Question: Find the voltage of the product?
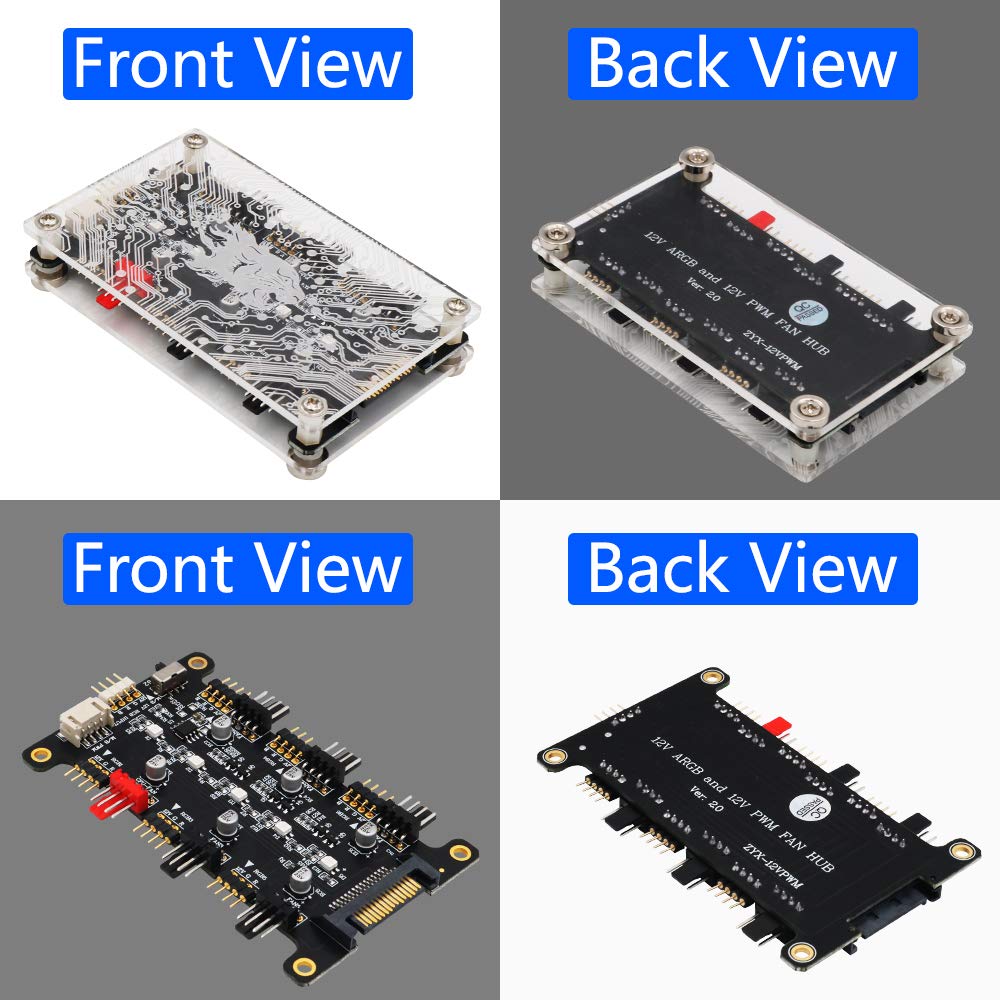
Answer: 12.0 volt